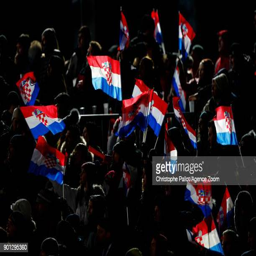
crowds during the audi fis alpine ski world cup men 's slalom